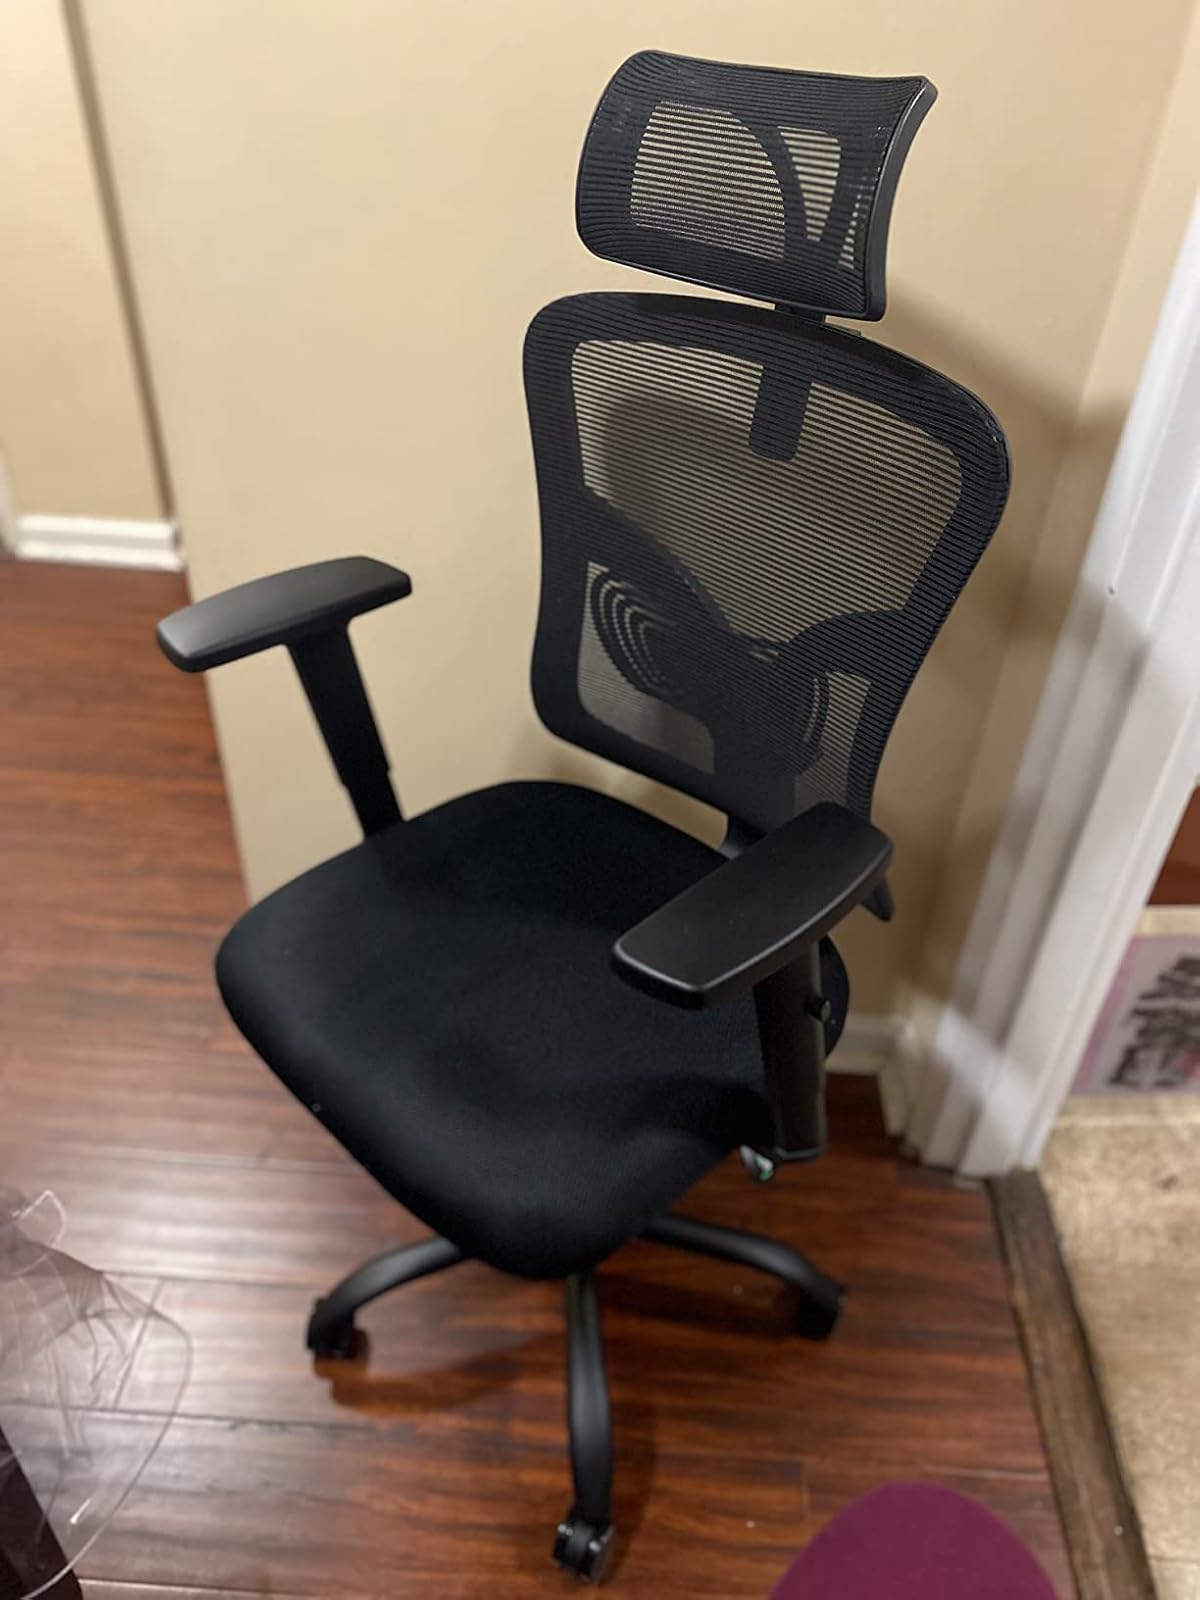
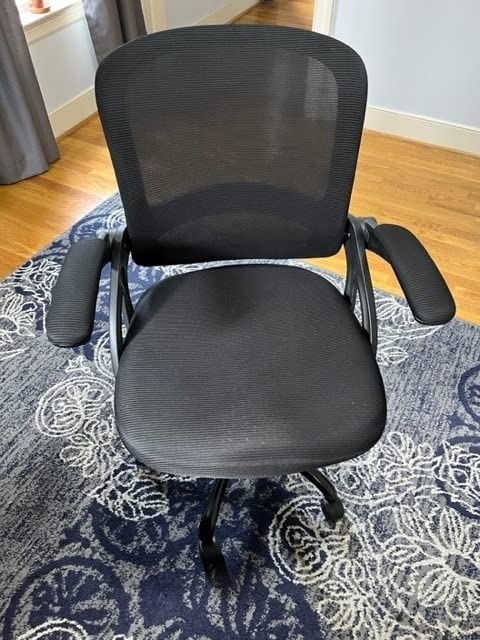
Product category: items_chair
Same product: no